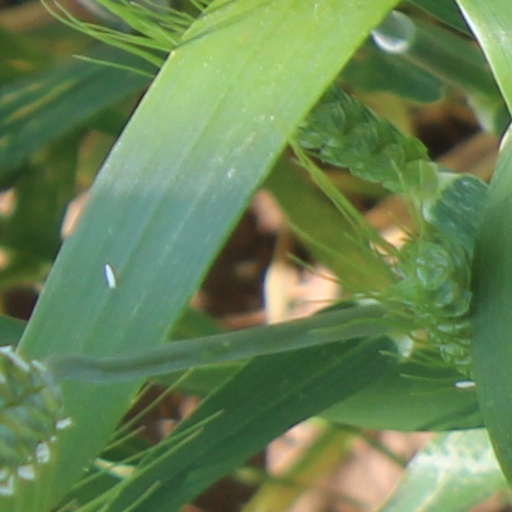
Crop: wheat